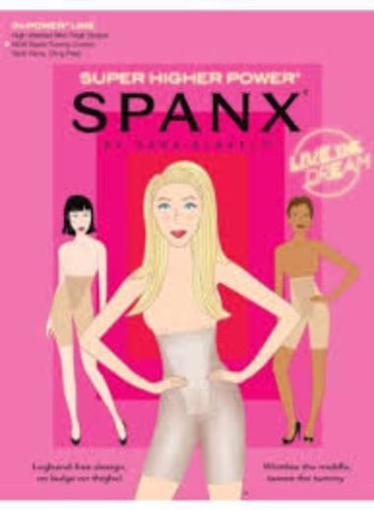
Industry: Clothes